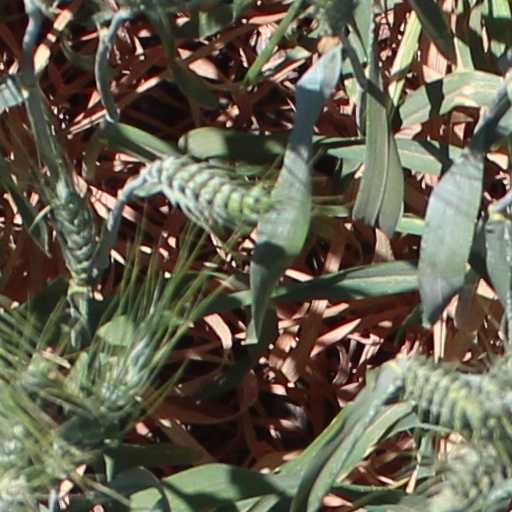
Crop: wheat